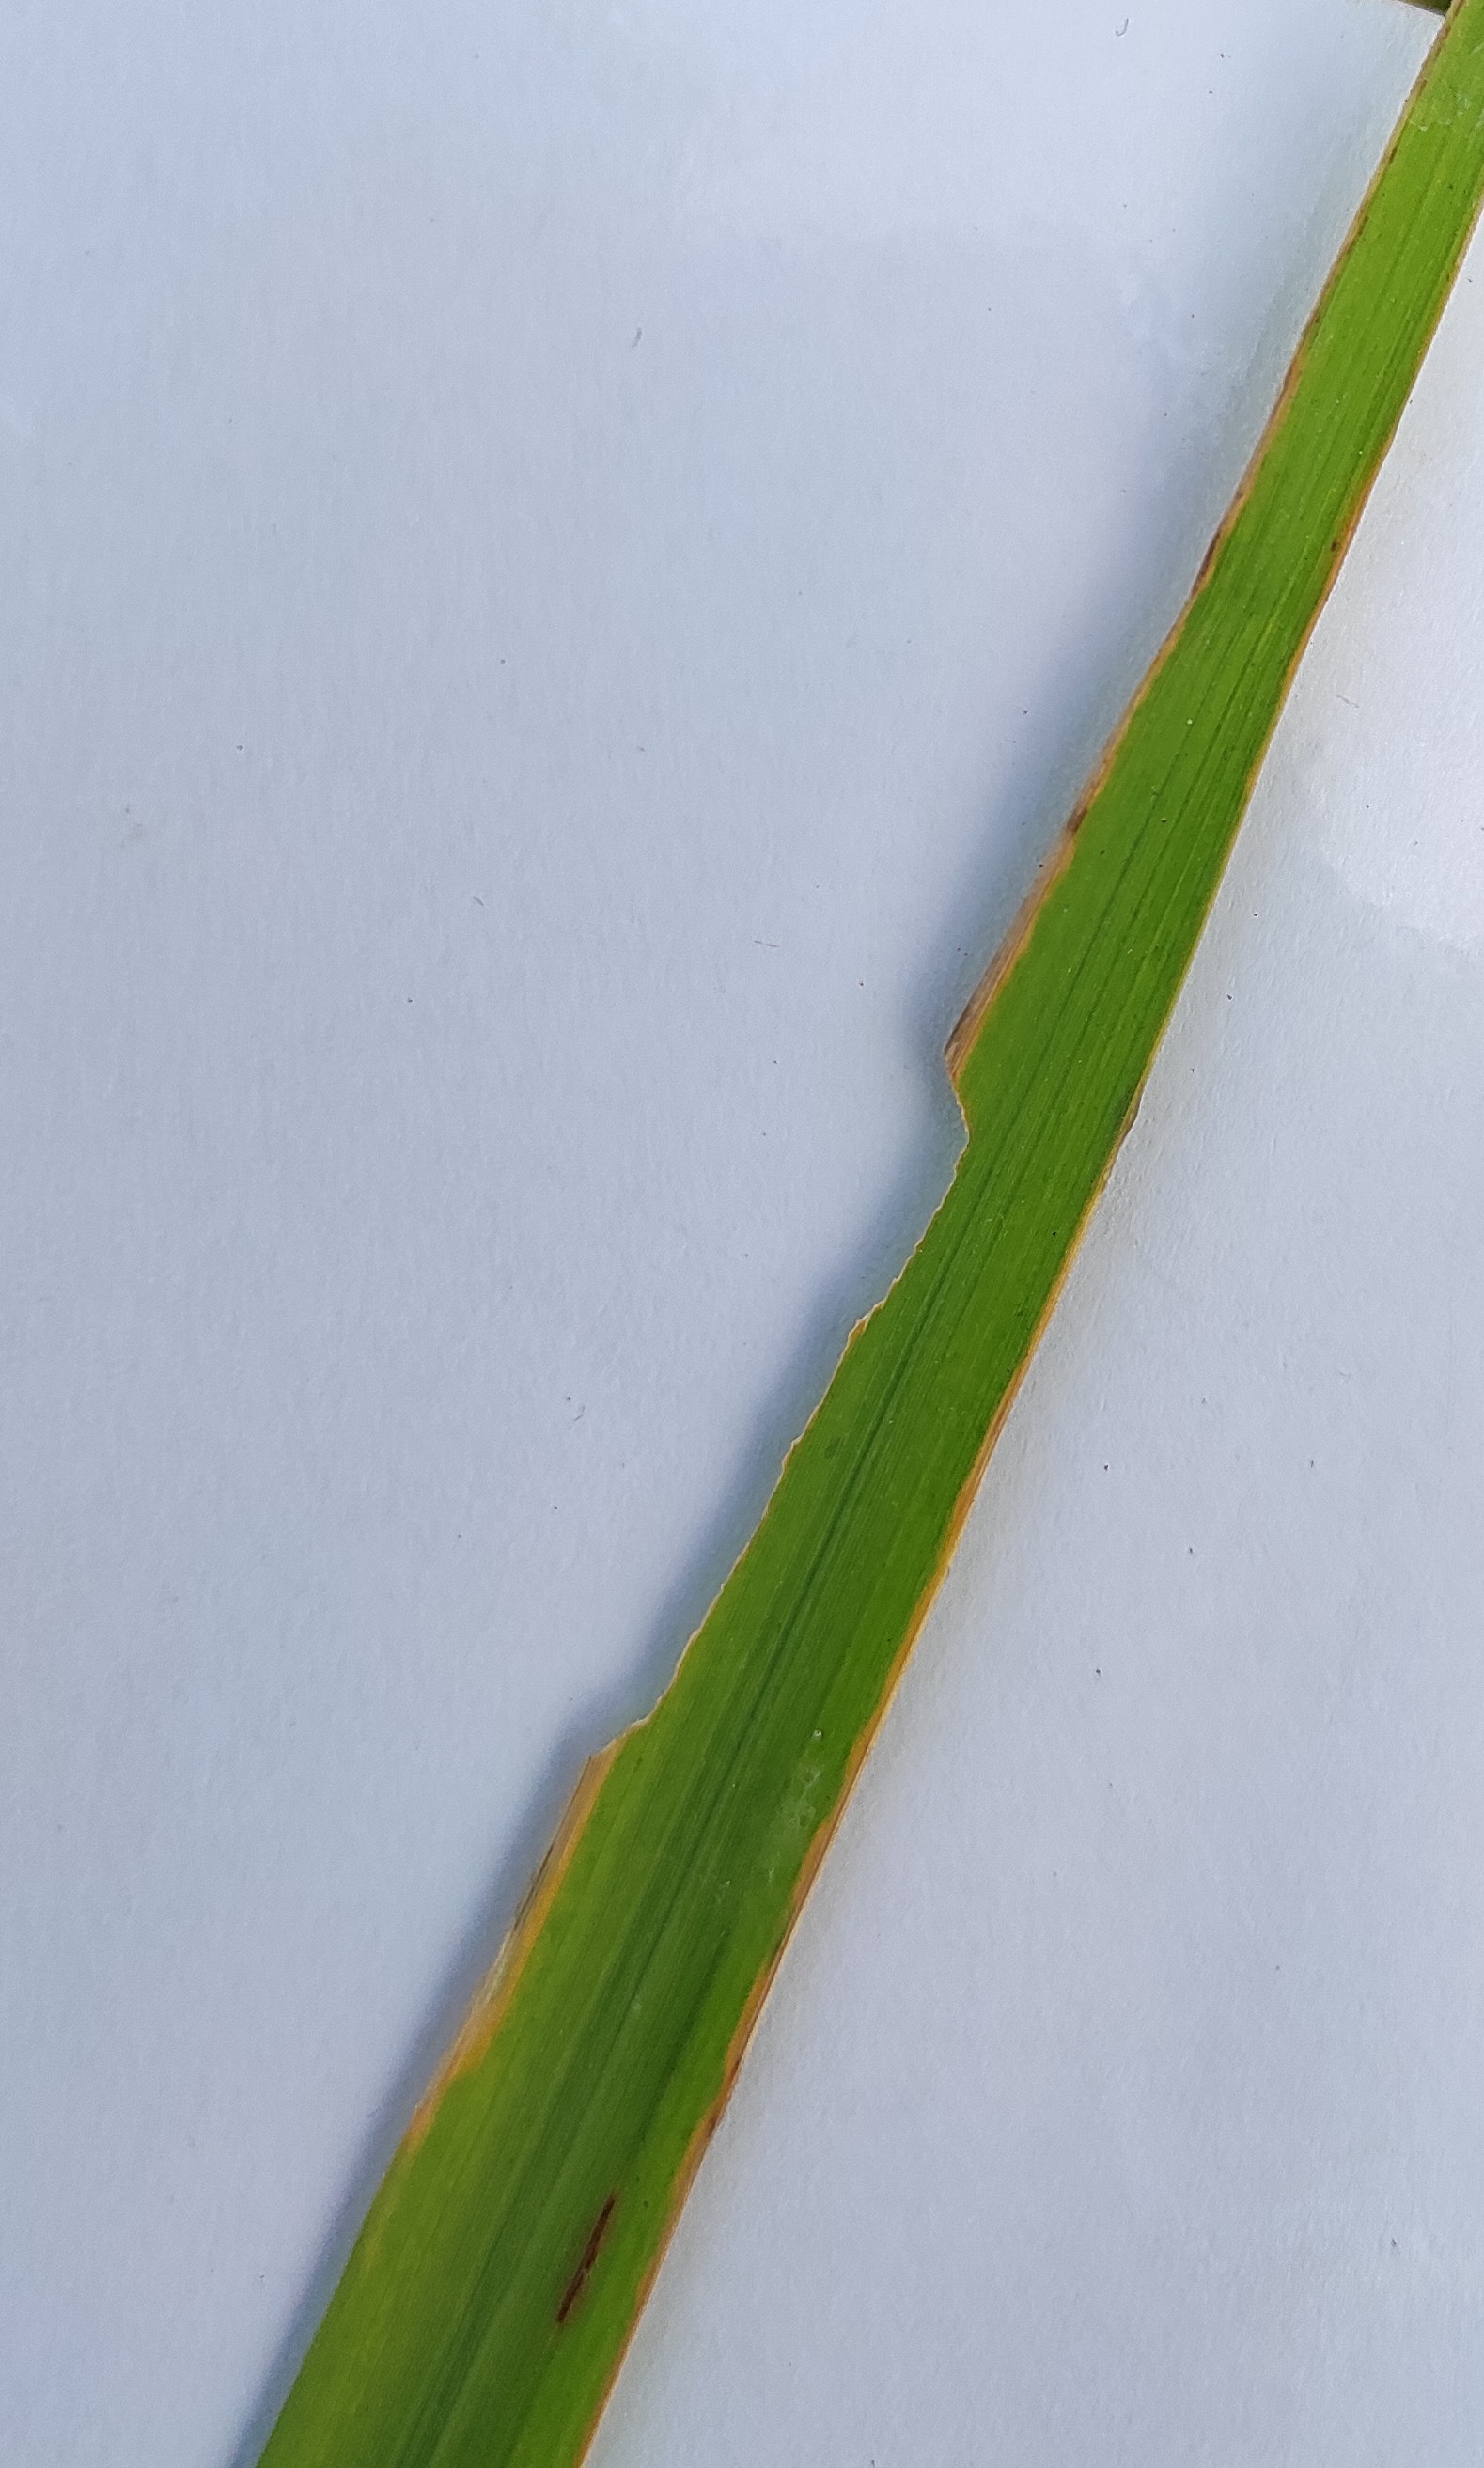
Label: Insect